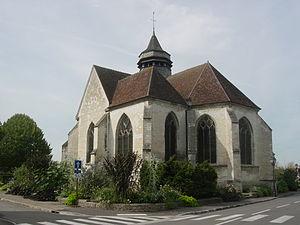
La Chapelle-Saint-Luc
La Chapelle-Saint-Luc est une commune française située dans le département de l'Aube en région Grand Est. Elle fait partie de Troyes Champagne Métropole. Ses habitants sont appelés les Chapelains et Chapelaines. Elle est 3ᵉ plus grande ville de l'Aube par sa population.
Cet article recense les monuments historiques de l'Aube, en France.
Cet article recense les monuments historiques français classés en 1907.